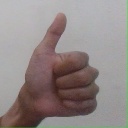
अक्षर: थ